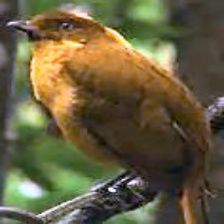
Species: GOLDEN BOWER BIRD
Scientific name: PRIONODURA NEWTONIANA